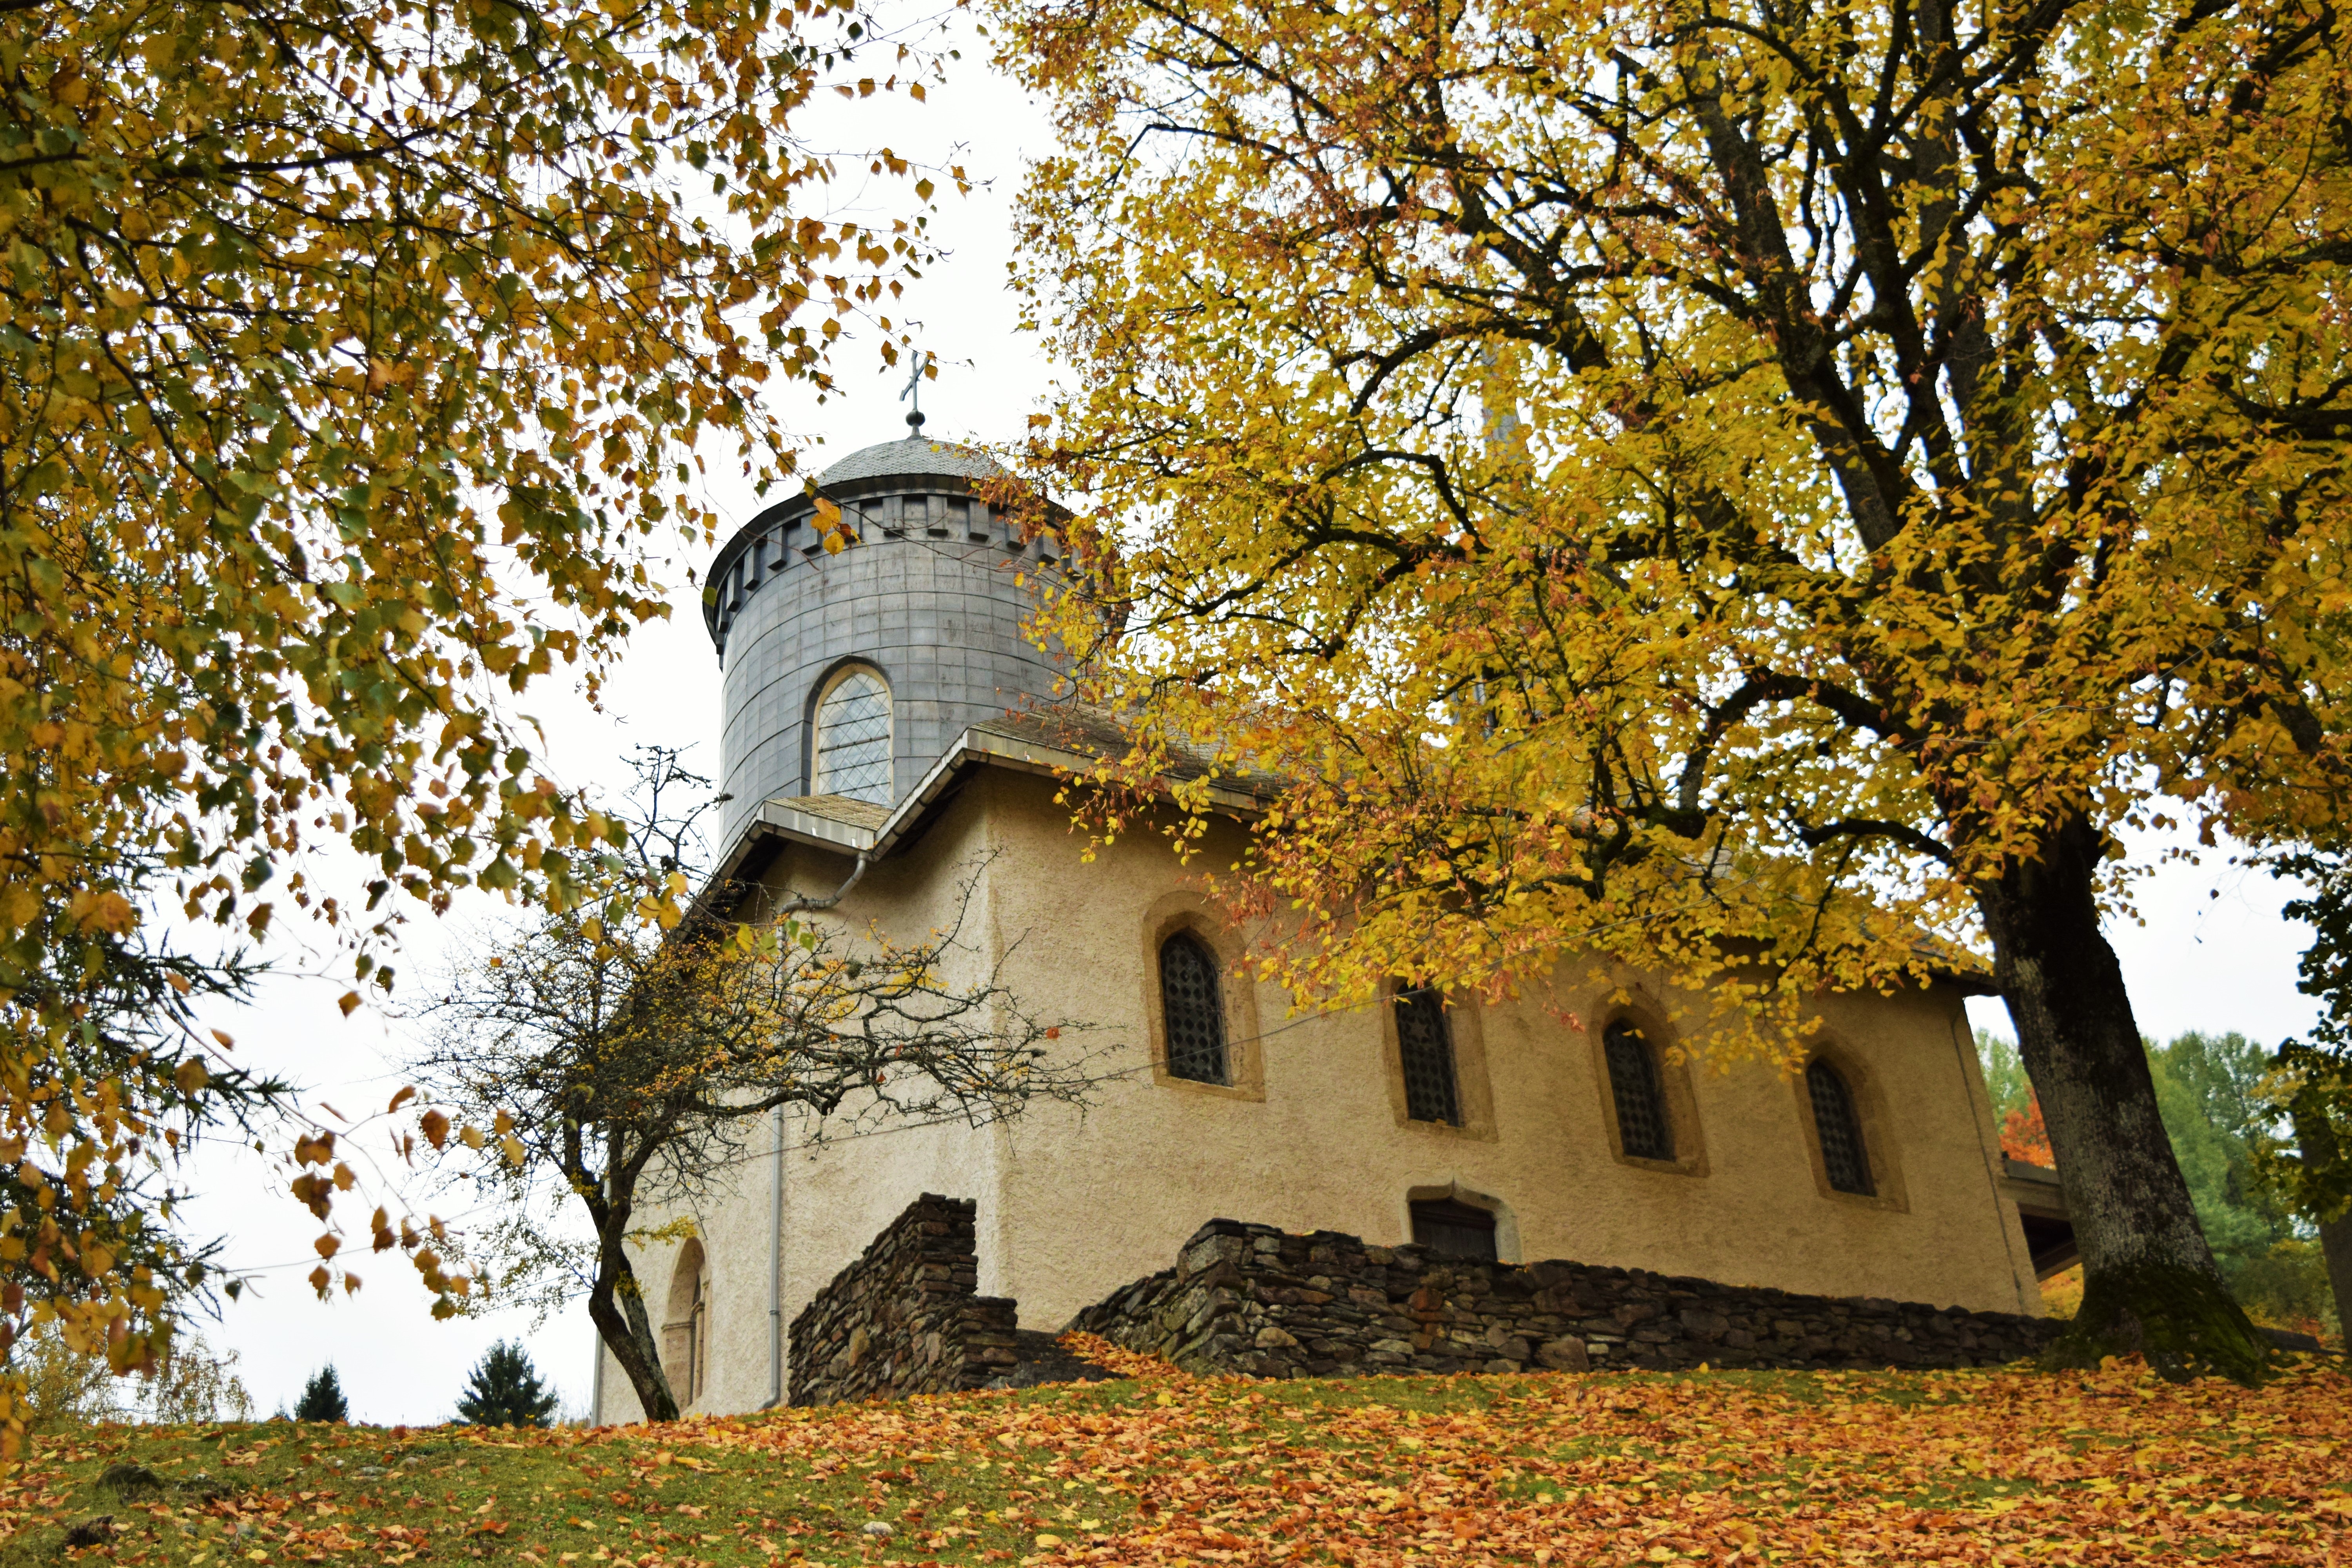
landscape, tree, architecture, plant, house, leaf, fall, flower, building, chateau, monument, france, autumn, church, chapel, season, estate, rural area, religious monuments, woody plant